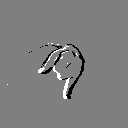
ASL letter: j